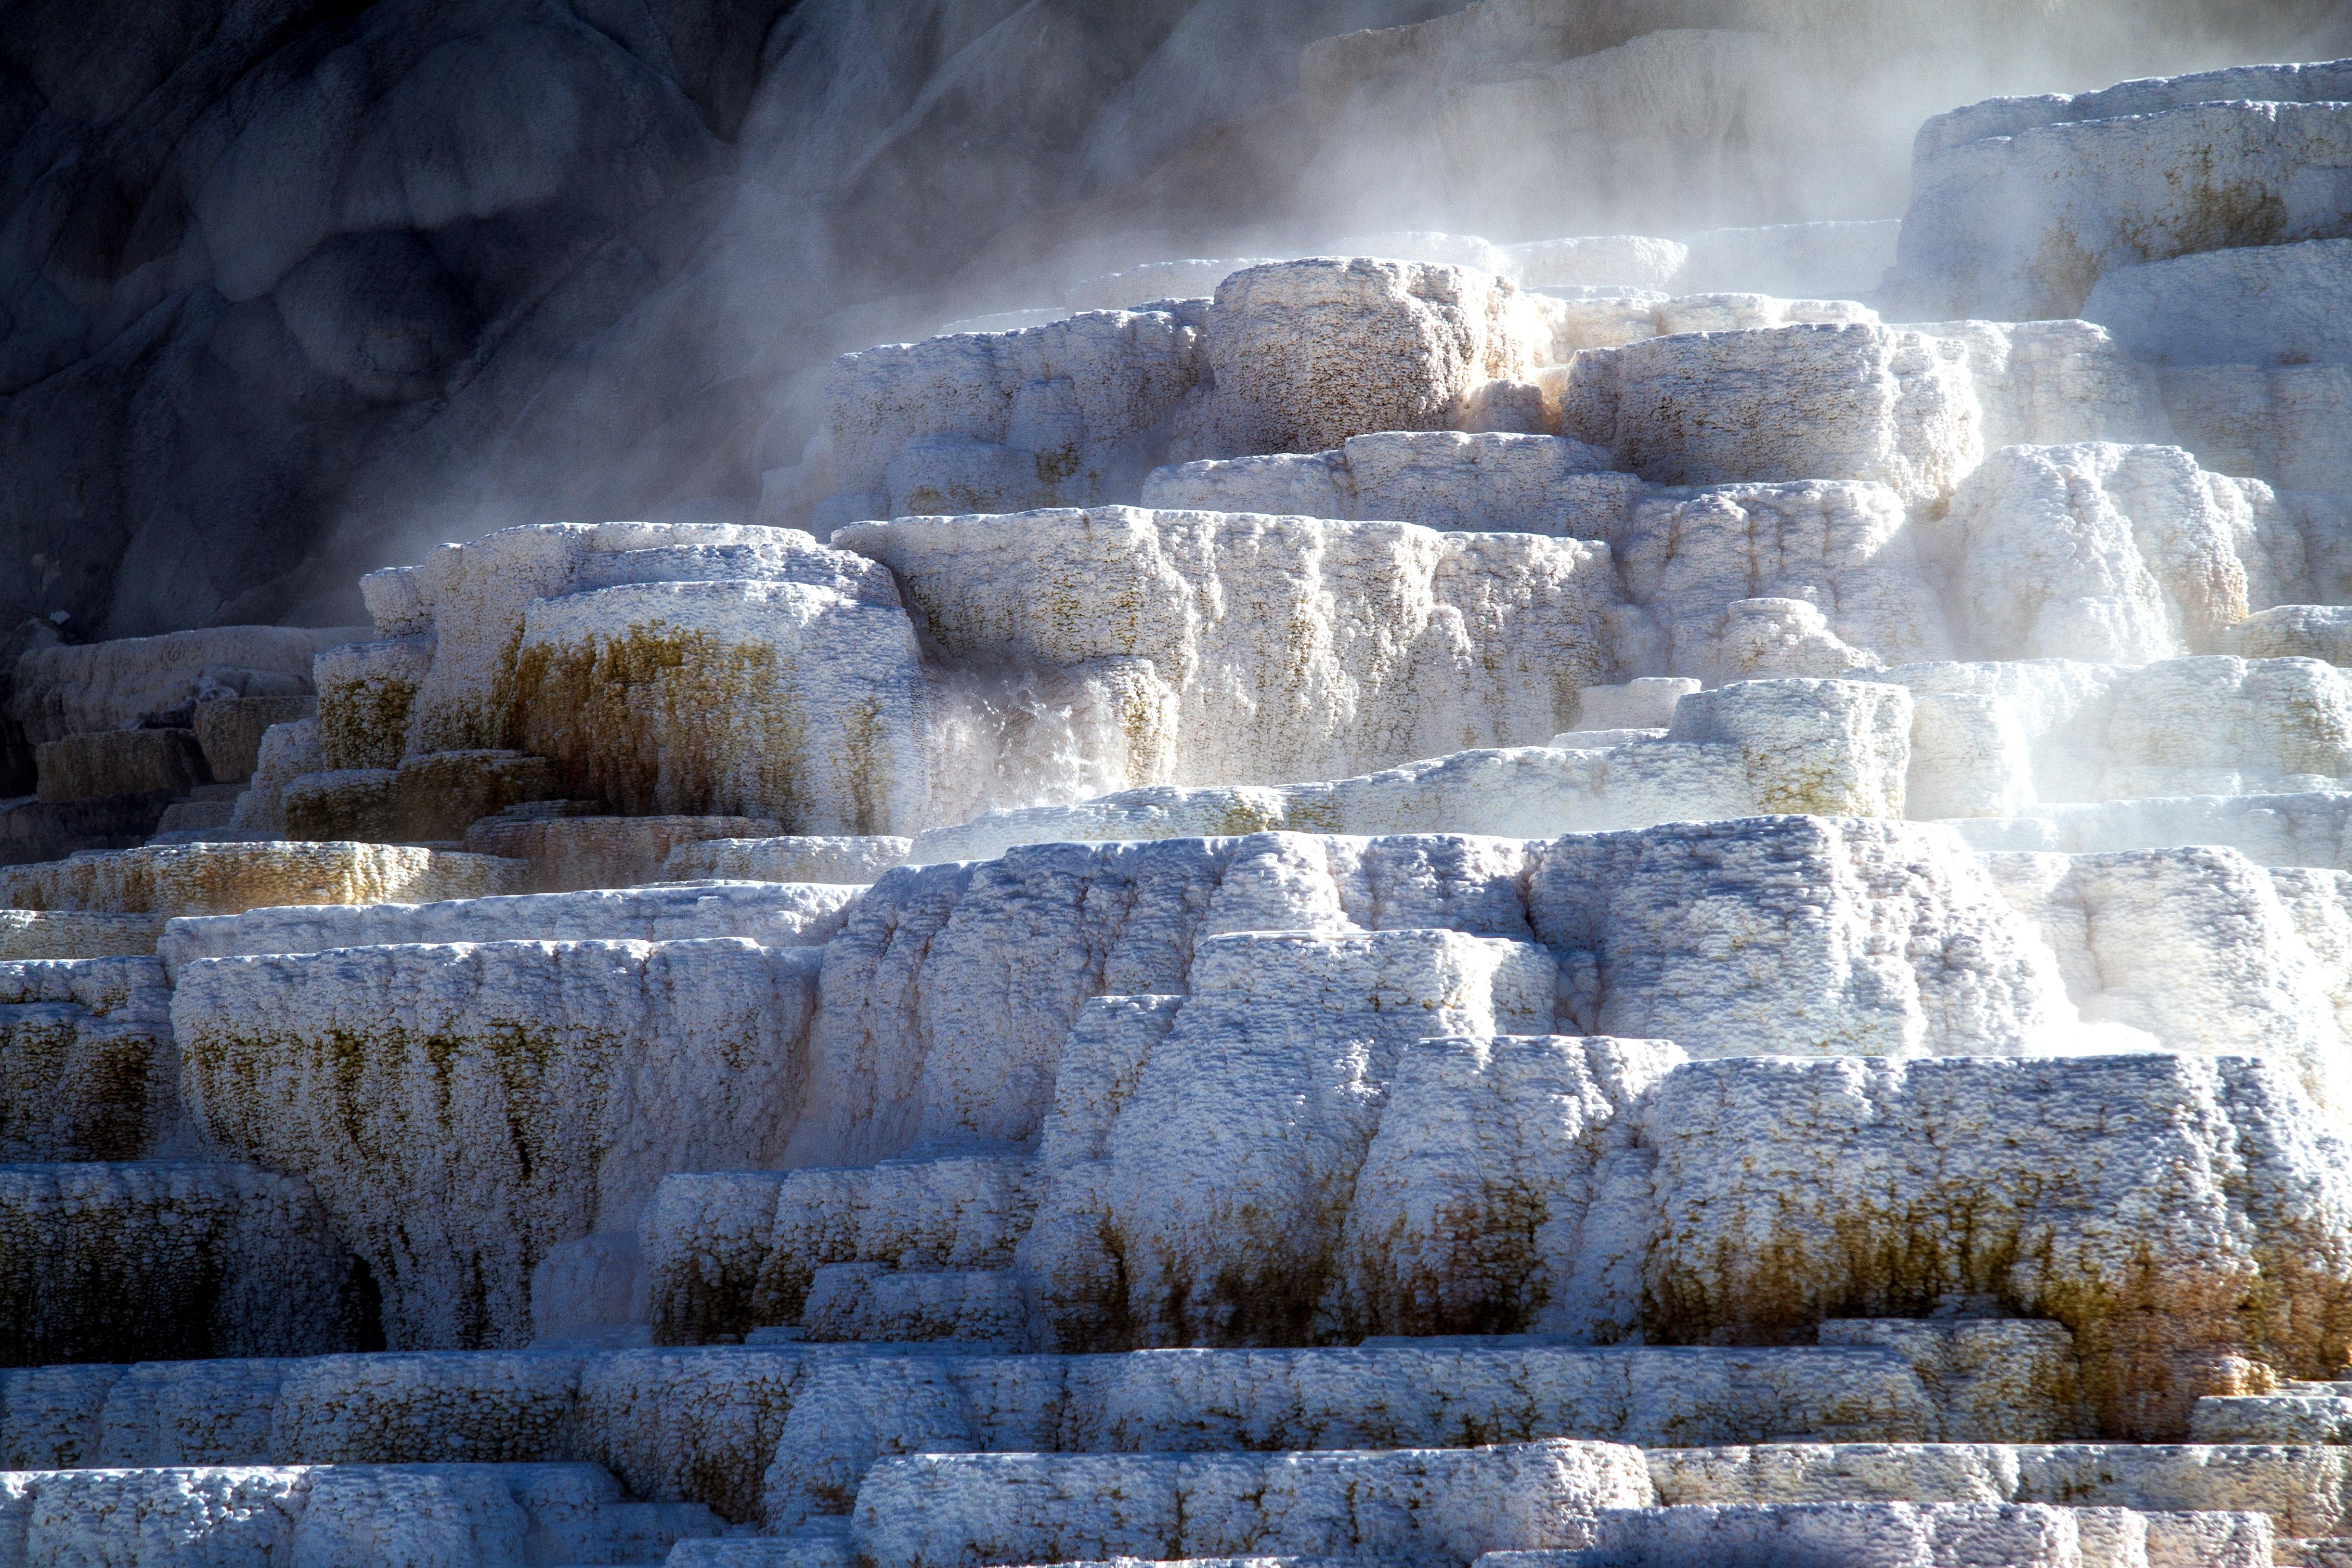
water, rock, waterfall, snow, winter, formation, ice, usa, america, volcano, terrain, badlands, wyoming, water feature, volcanic, freezing, yellowstone national park, sinter terassen, mammoth springs, geysers